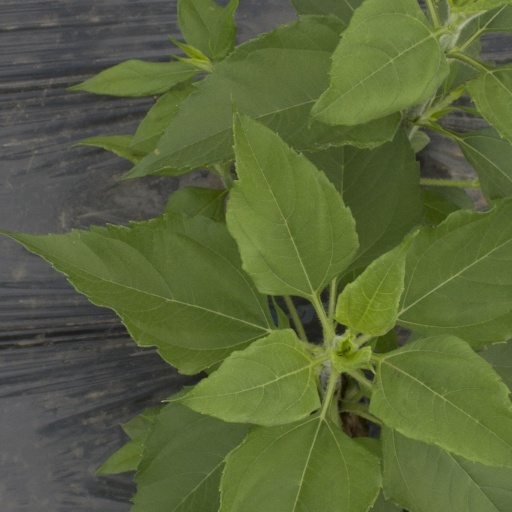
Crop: Jerusalem artichoke